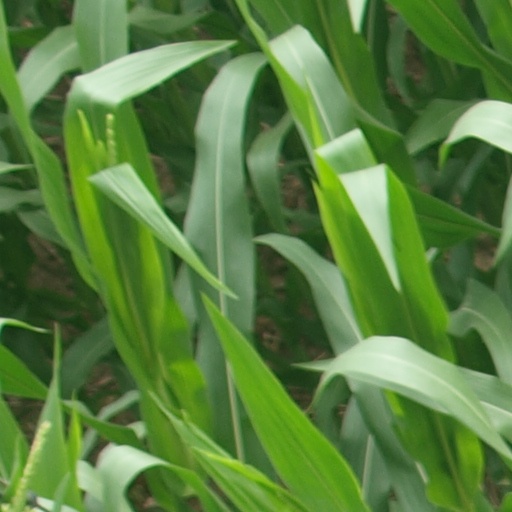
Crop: maize; corn